Rosbach vor der Höhe station

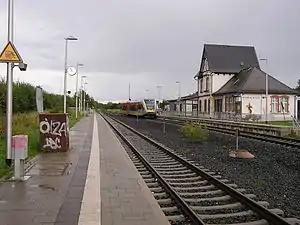

Rosbach vor der Höhe station is a railway station in the municipality of Rosbach vor der Höhe, located in the Wetteraukreis district in Hesse, Germany. It has two side platforms.